2016 Nobel Peace Prize

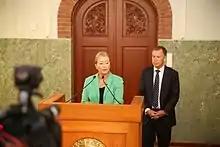
Five and Njølstad announcing the winner at the 7 October press conference

The Nobel Peace Prize is awarded by the Norwegian Nobel Committee: